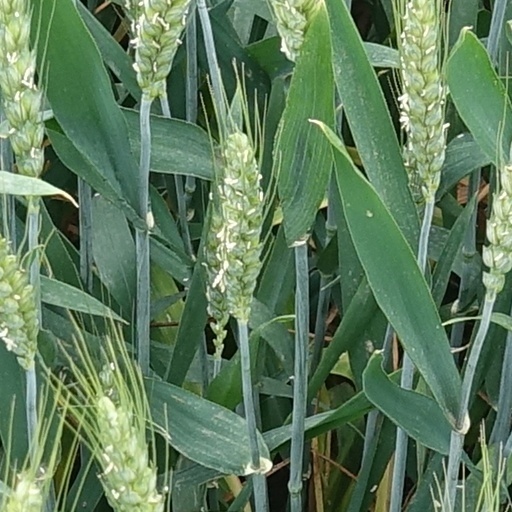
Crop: wheat